Cornish Bronze Age

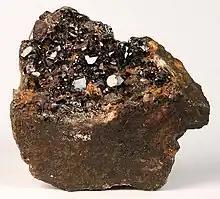
Cassiterite (tin ore) from St. Just

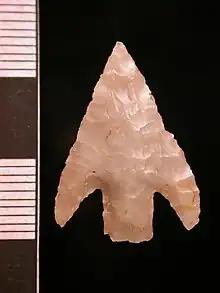
Early Bronze Age barbed and tanged arrowhead, St. Mellion

From 1500 BCE, by which time the majority of the population of Cornwall probably belonged to farming communities, there was significant expansion of agricultural land. In general, animal husbandry predominated, with arable farming mainly restricted to coastal areas where the soil was more suitable for growing crops.